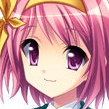
Portrait style: Anime Portrait